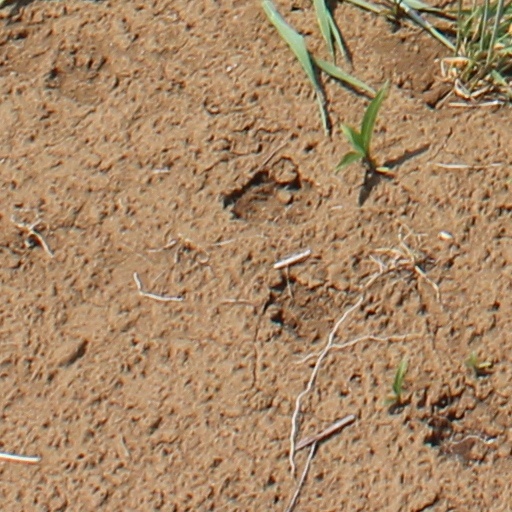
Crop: wheat